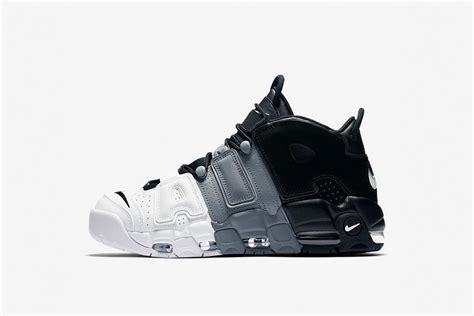
Brand: Nike
Model: Air More Uptempo